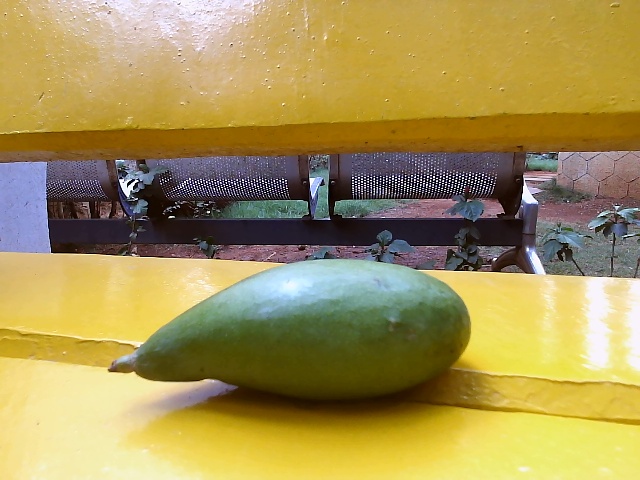
Label: Raw_Mango